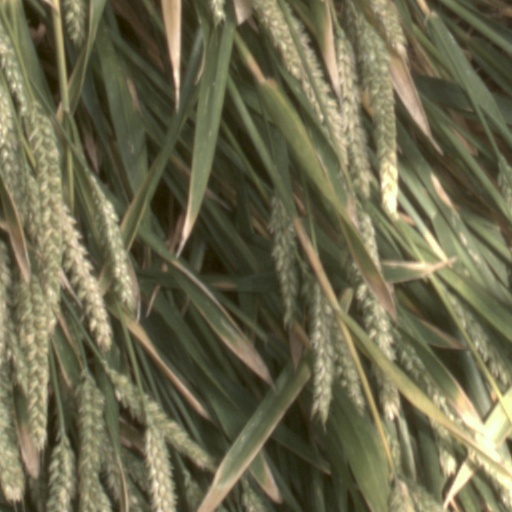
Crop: wheat